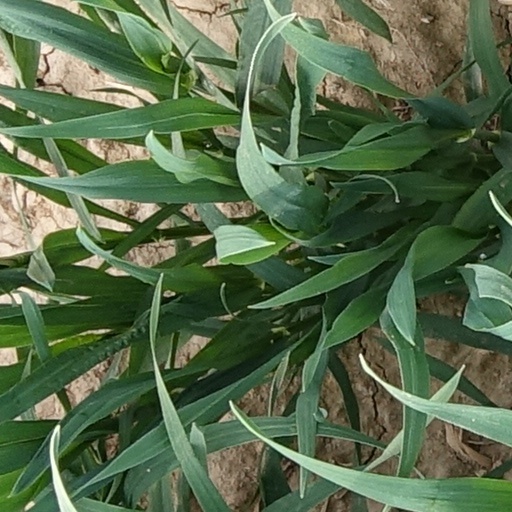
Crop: wheat